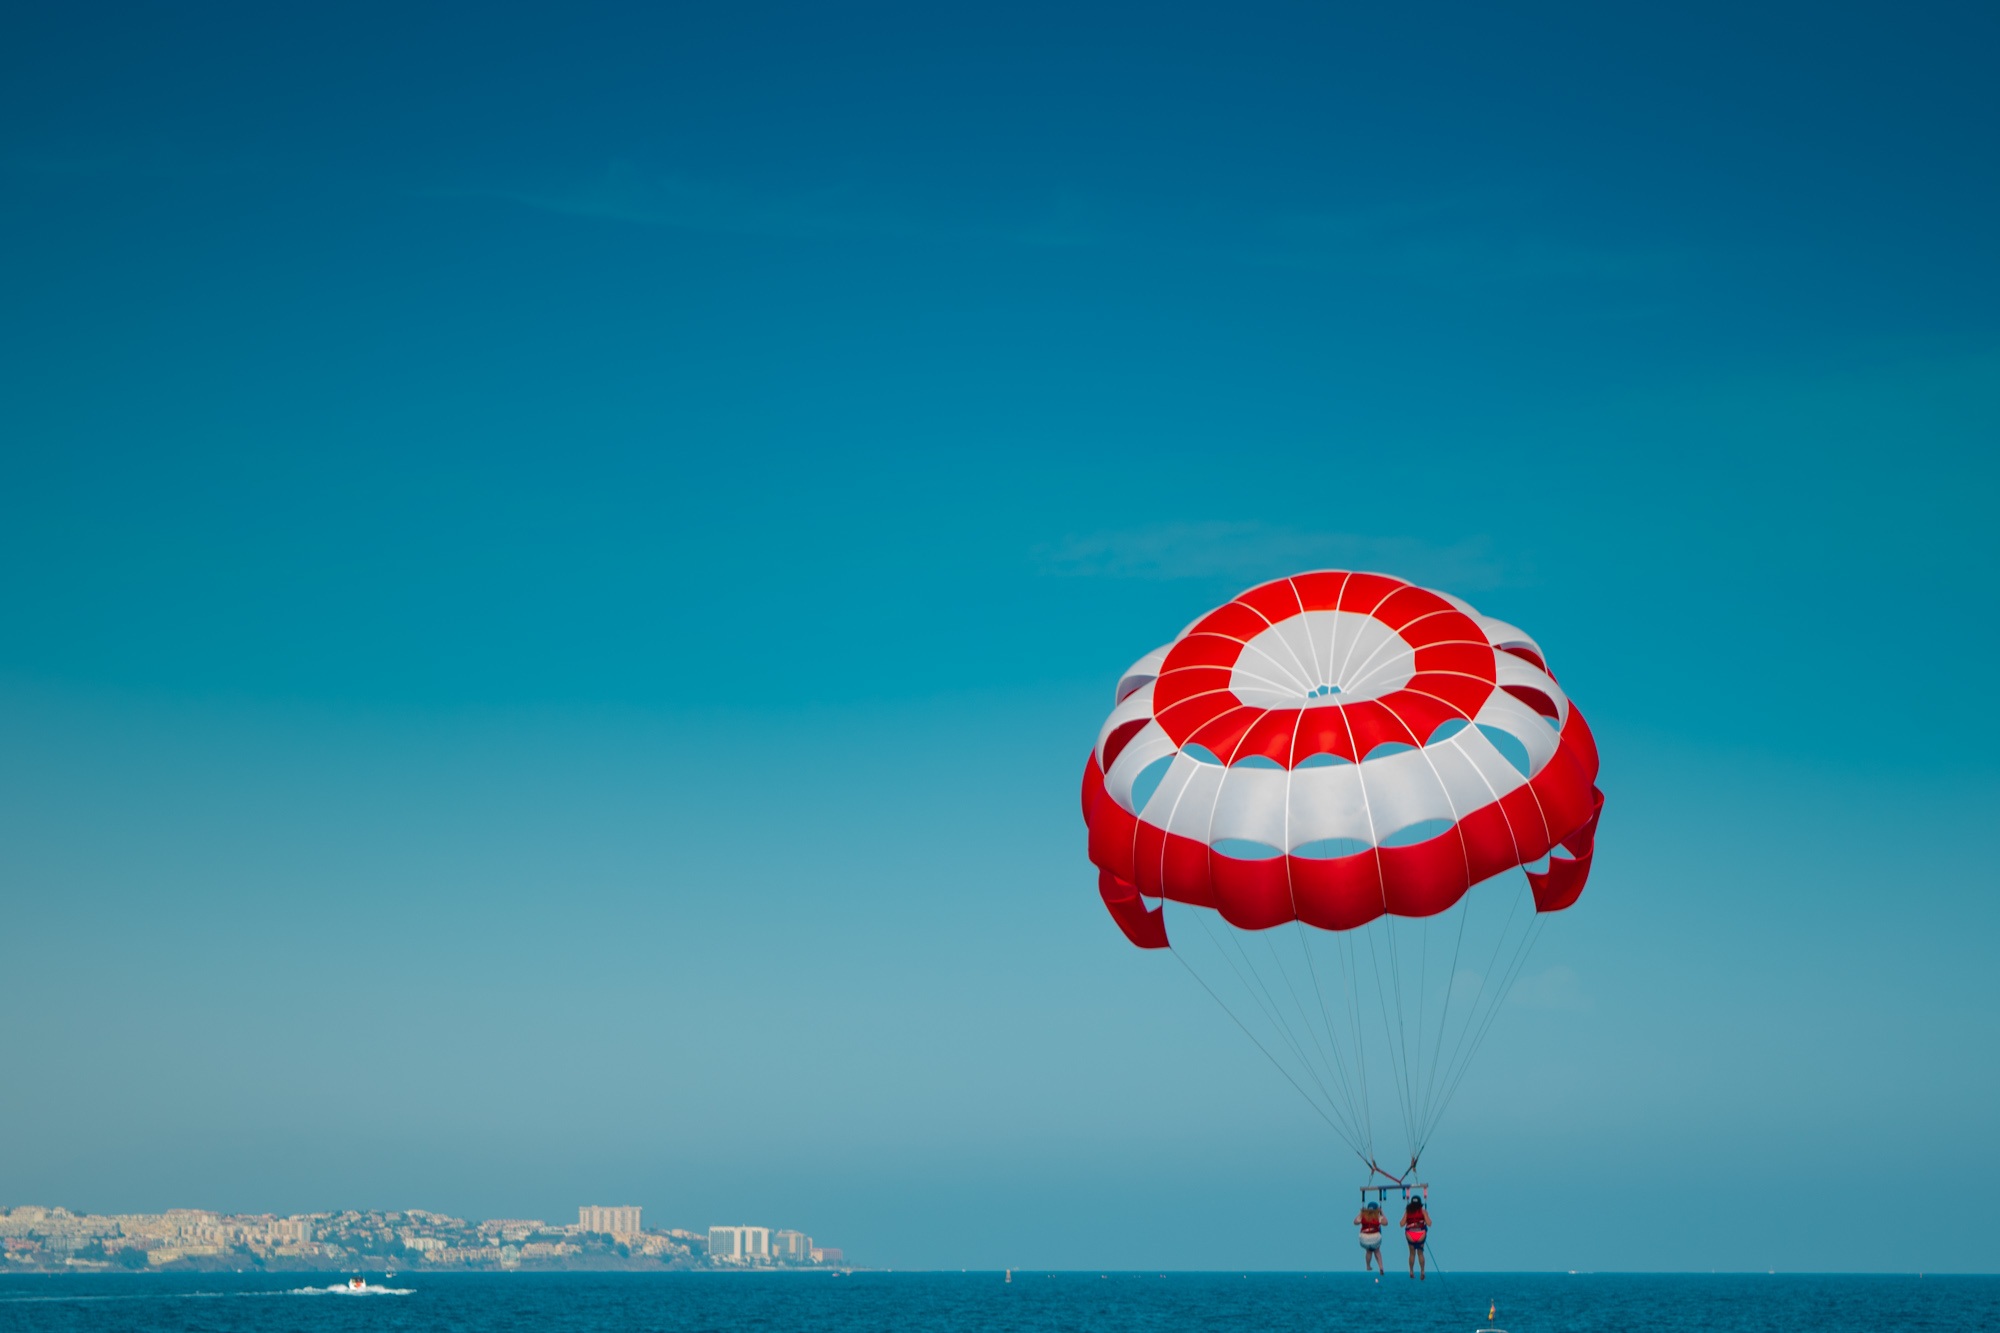
beach, landscape, sky, white, sport, boat, balloon, fly, summer, red, sailing, blue, extreme sport, toy, parachute, fun, sports, parasailing, parachuting, air sports, water sport, atmosphere of earth, windsports, kite sports, surface water sports, towed water sport